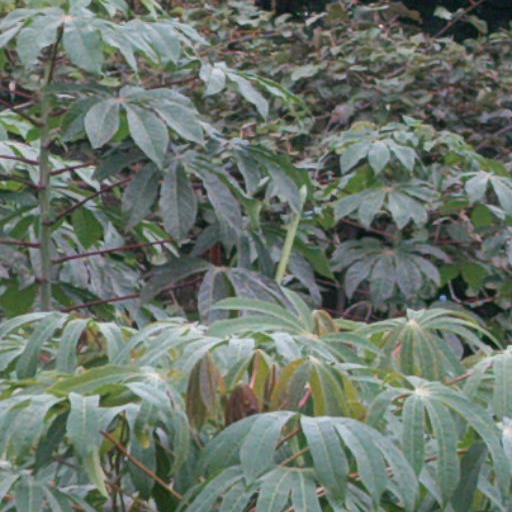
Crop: cassava